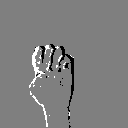
ASL letter: e